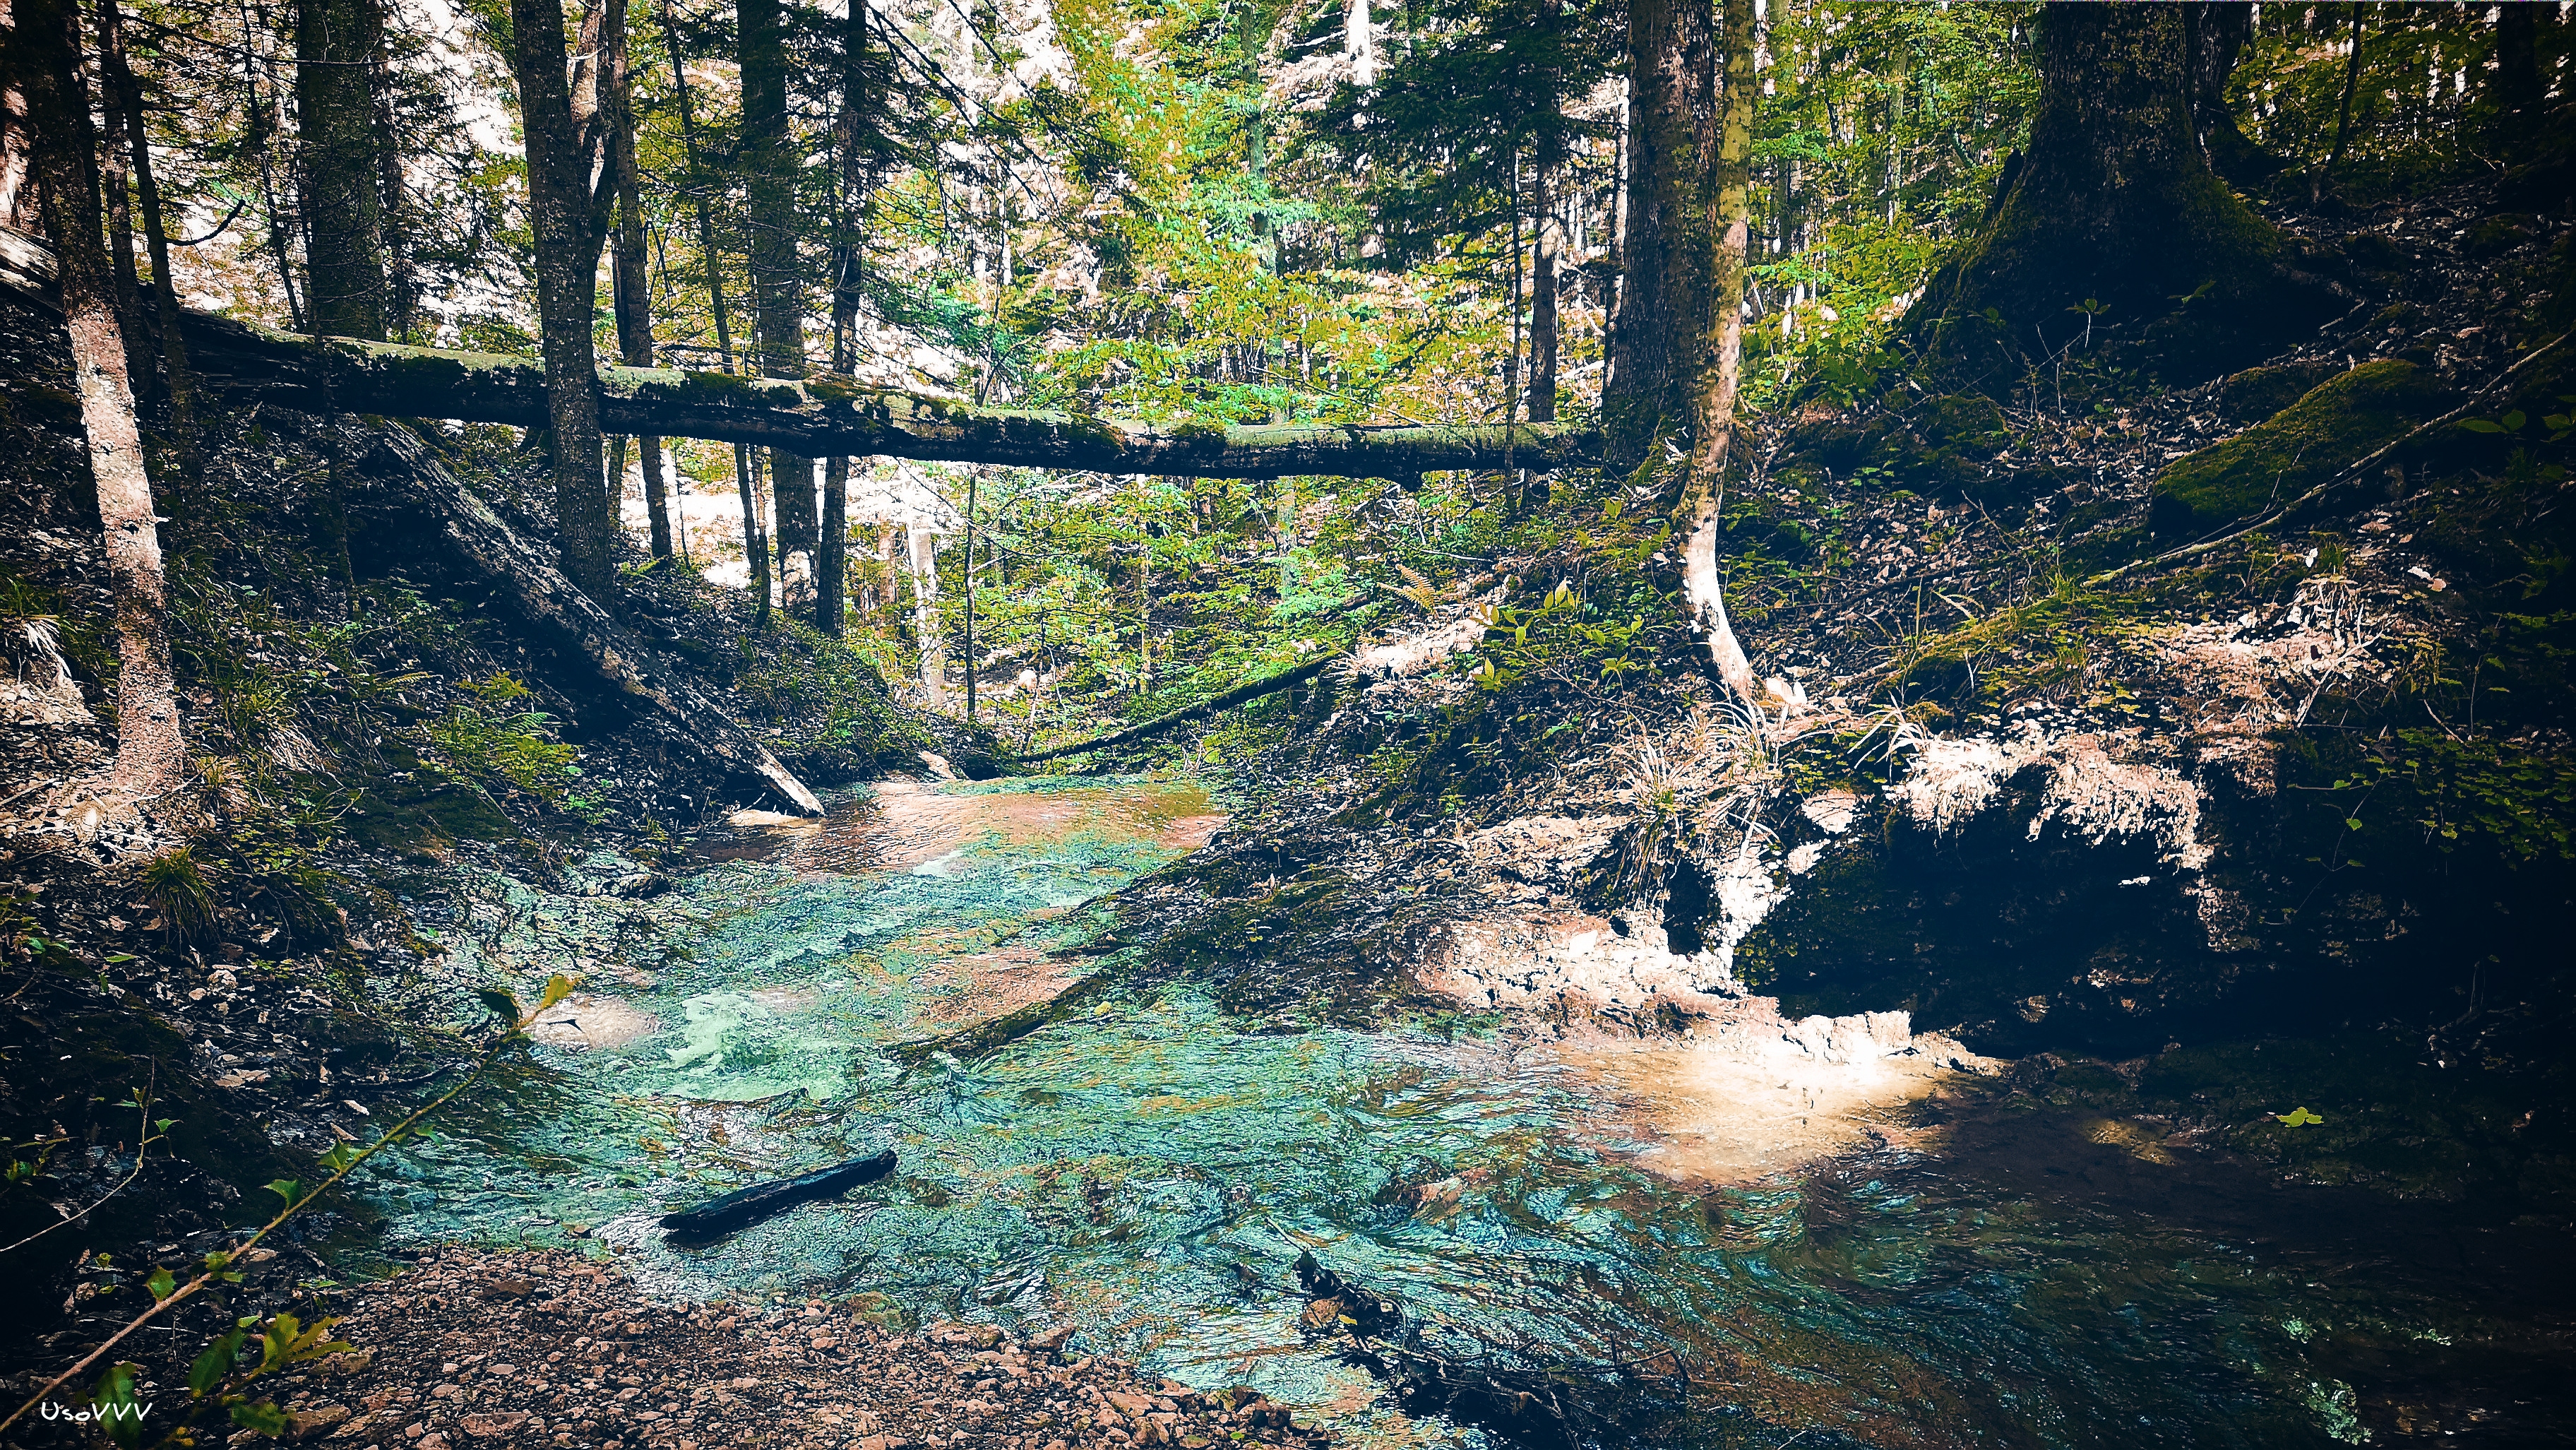
night, light, city, shine, abstraction, nature, tree, natural landscape, natural environment, forest, water, wilderness, nature reserve, reflection, old growth forest, biome, sky, leaf, woodland, woody plant, state park, Northern hardwood forest, tropical and subtropical coniferous forests, branch, river, temperate broadleaf and mixed forest, plant, sunlight, watercourse, valdivian temperate rain forest, rainforest, riparian forest, jungle, trail, national park, temperate coniferous forest, mountain, stream, bank, wood, landscape, lake, adventure, trunk, ravine, autumn, spruce fir forest, pond